Somavamshi dynasty

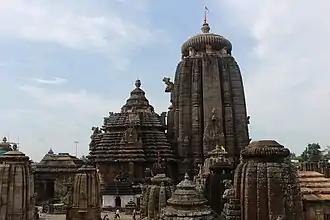
Lingaraj Temple

Janmejaya I (c. 882–922) probably controlled a part of coastal Odisha, & appears to have made inroads into the neighboring Bhauma-Kara kingdom, through his daughter, who married the Bhauma-Kara king Shubhakara IV. After Shubhakara IV, the kingdom was ruled by his brother Shivakara III. Subsequently, Janmejaya's daughter ascended the Bhauma-Kara throne as Tribhuvana-Devi II around 894 (with her father's support, according to most historians).